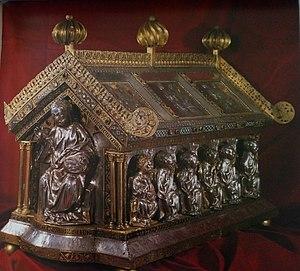
Châsse de saint Firmin 2
La cathédrale Notre-Dame d'Amiens est une église catholique située à Amiens dans le département français de la Somme en région Hauts-de-France.